Renewal (film)

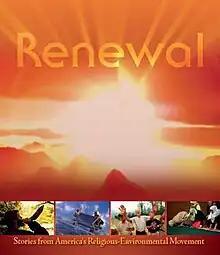
DVD Cover

Renewal is a 2008 feature-length documentary film about religious-environmental activists. Directed and produced by American filmmakers Marty Ostrow and Terry Kay Rockefeller, the film includes eight stories that represent the growing religious-environmental movement. Each story is set in a different religious-tradition, addressing a different environmental concern. "Renewal" began airing on public television stations in the United States in April 2009.